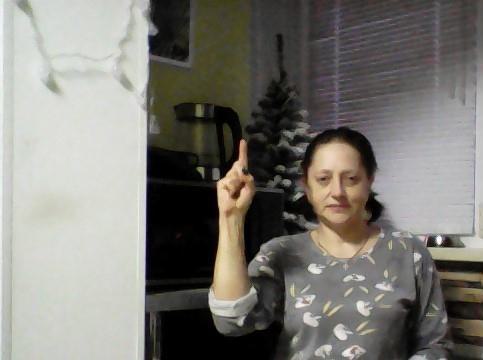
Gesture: one